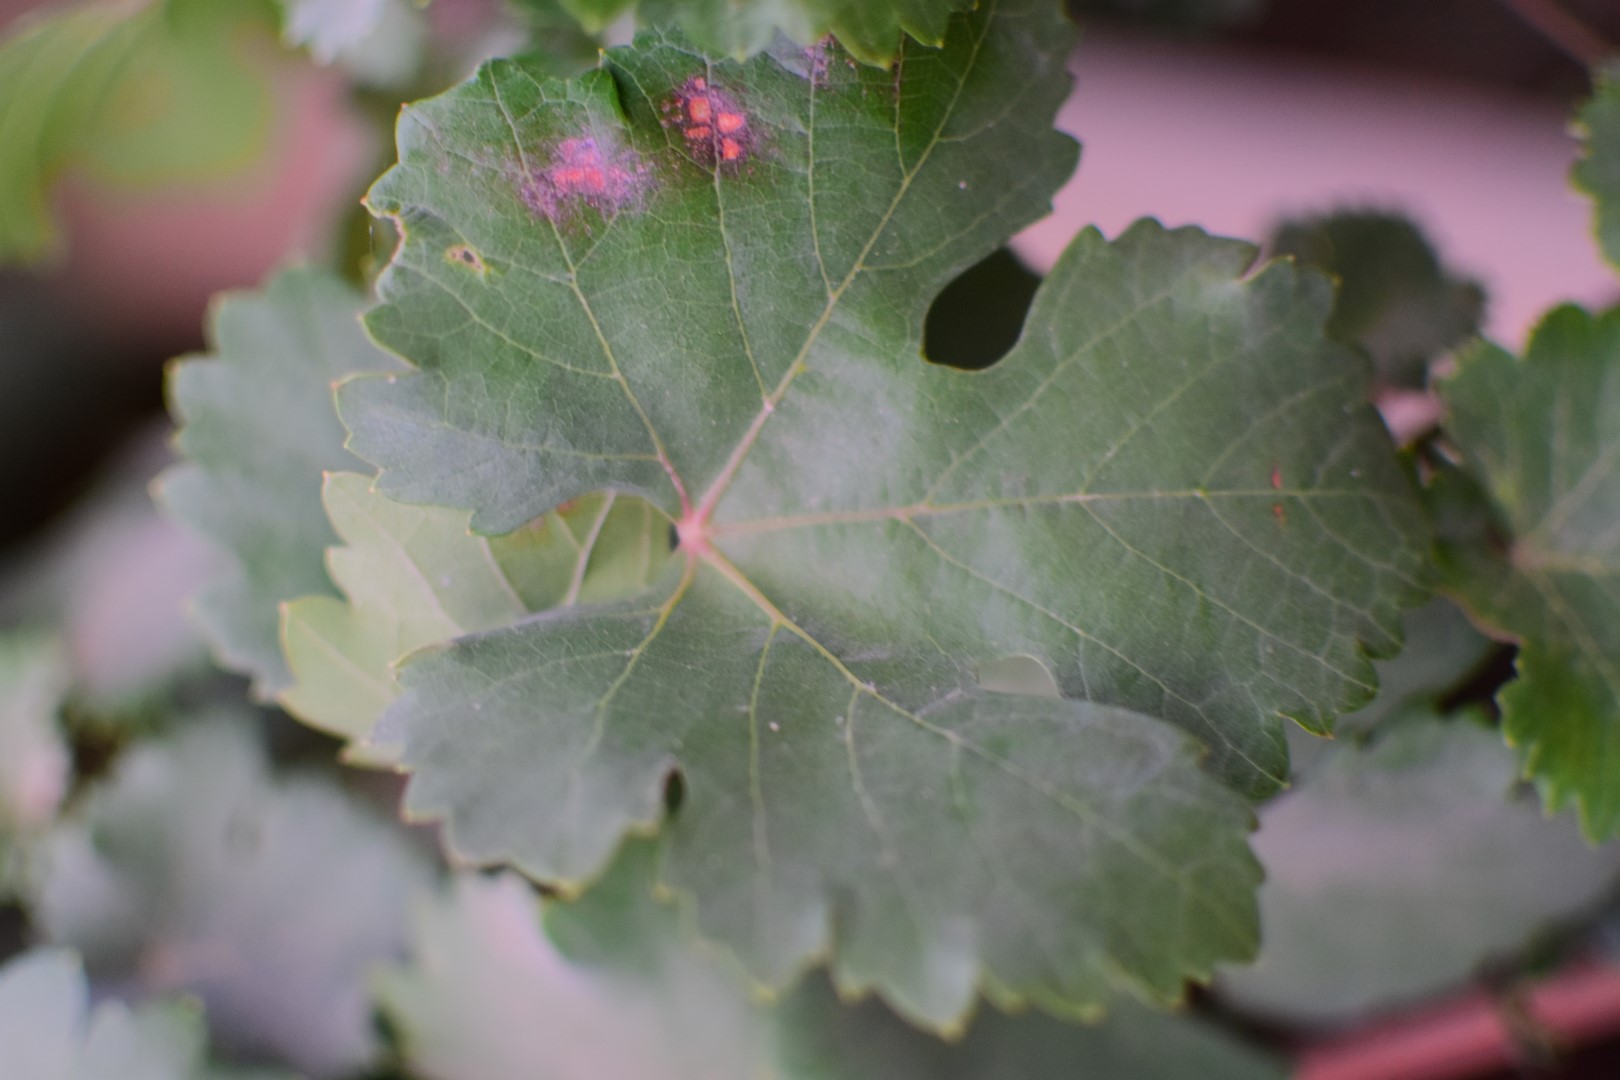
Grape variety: Aswud Balad